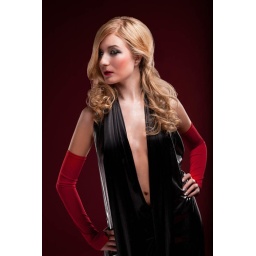
Perfect blonde in a black dress on red background